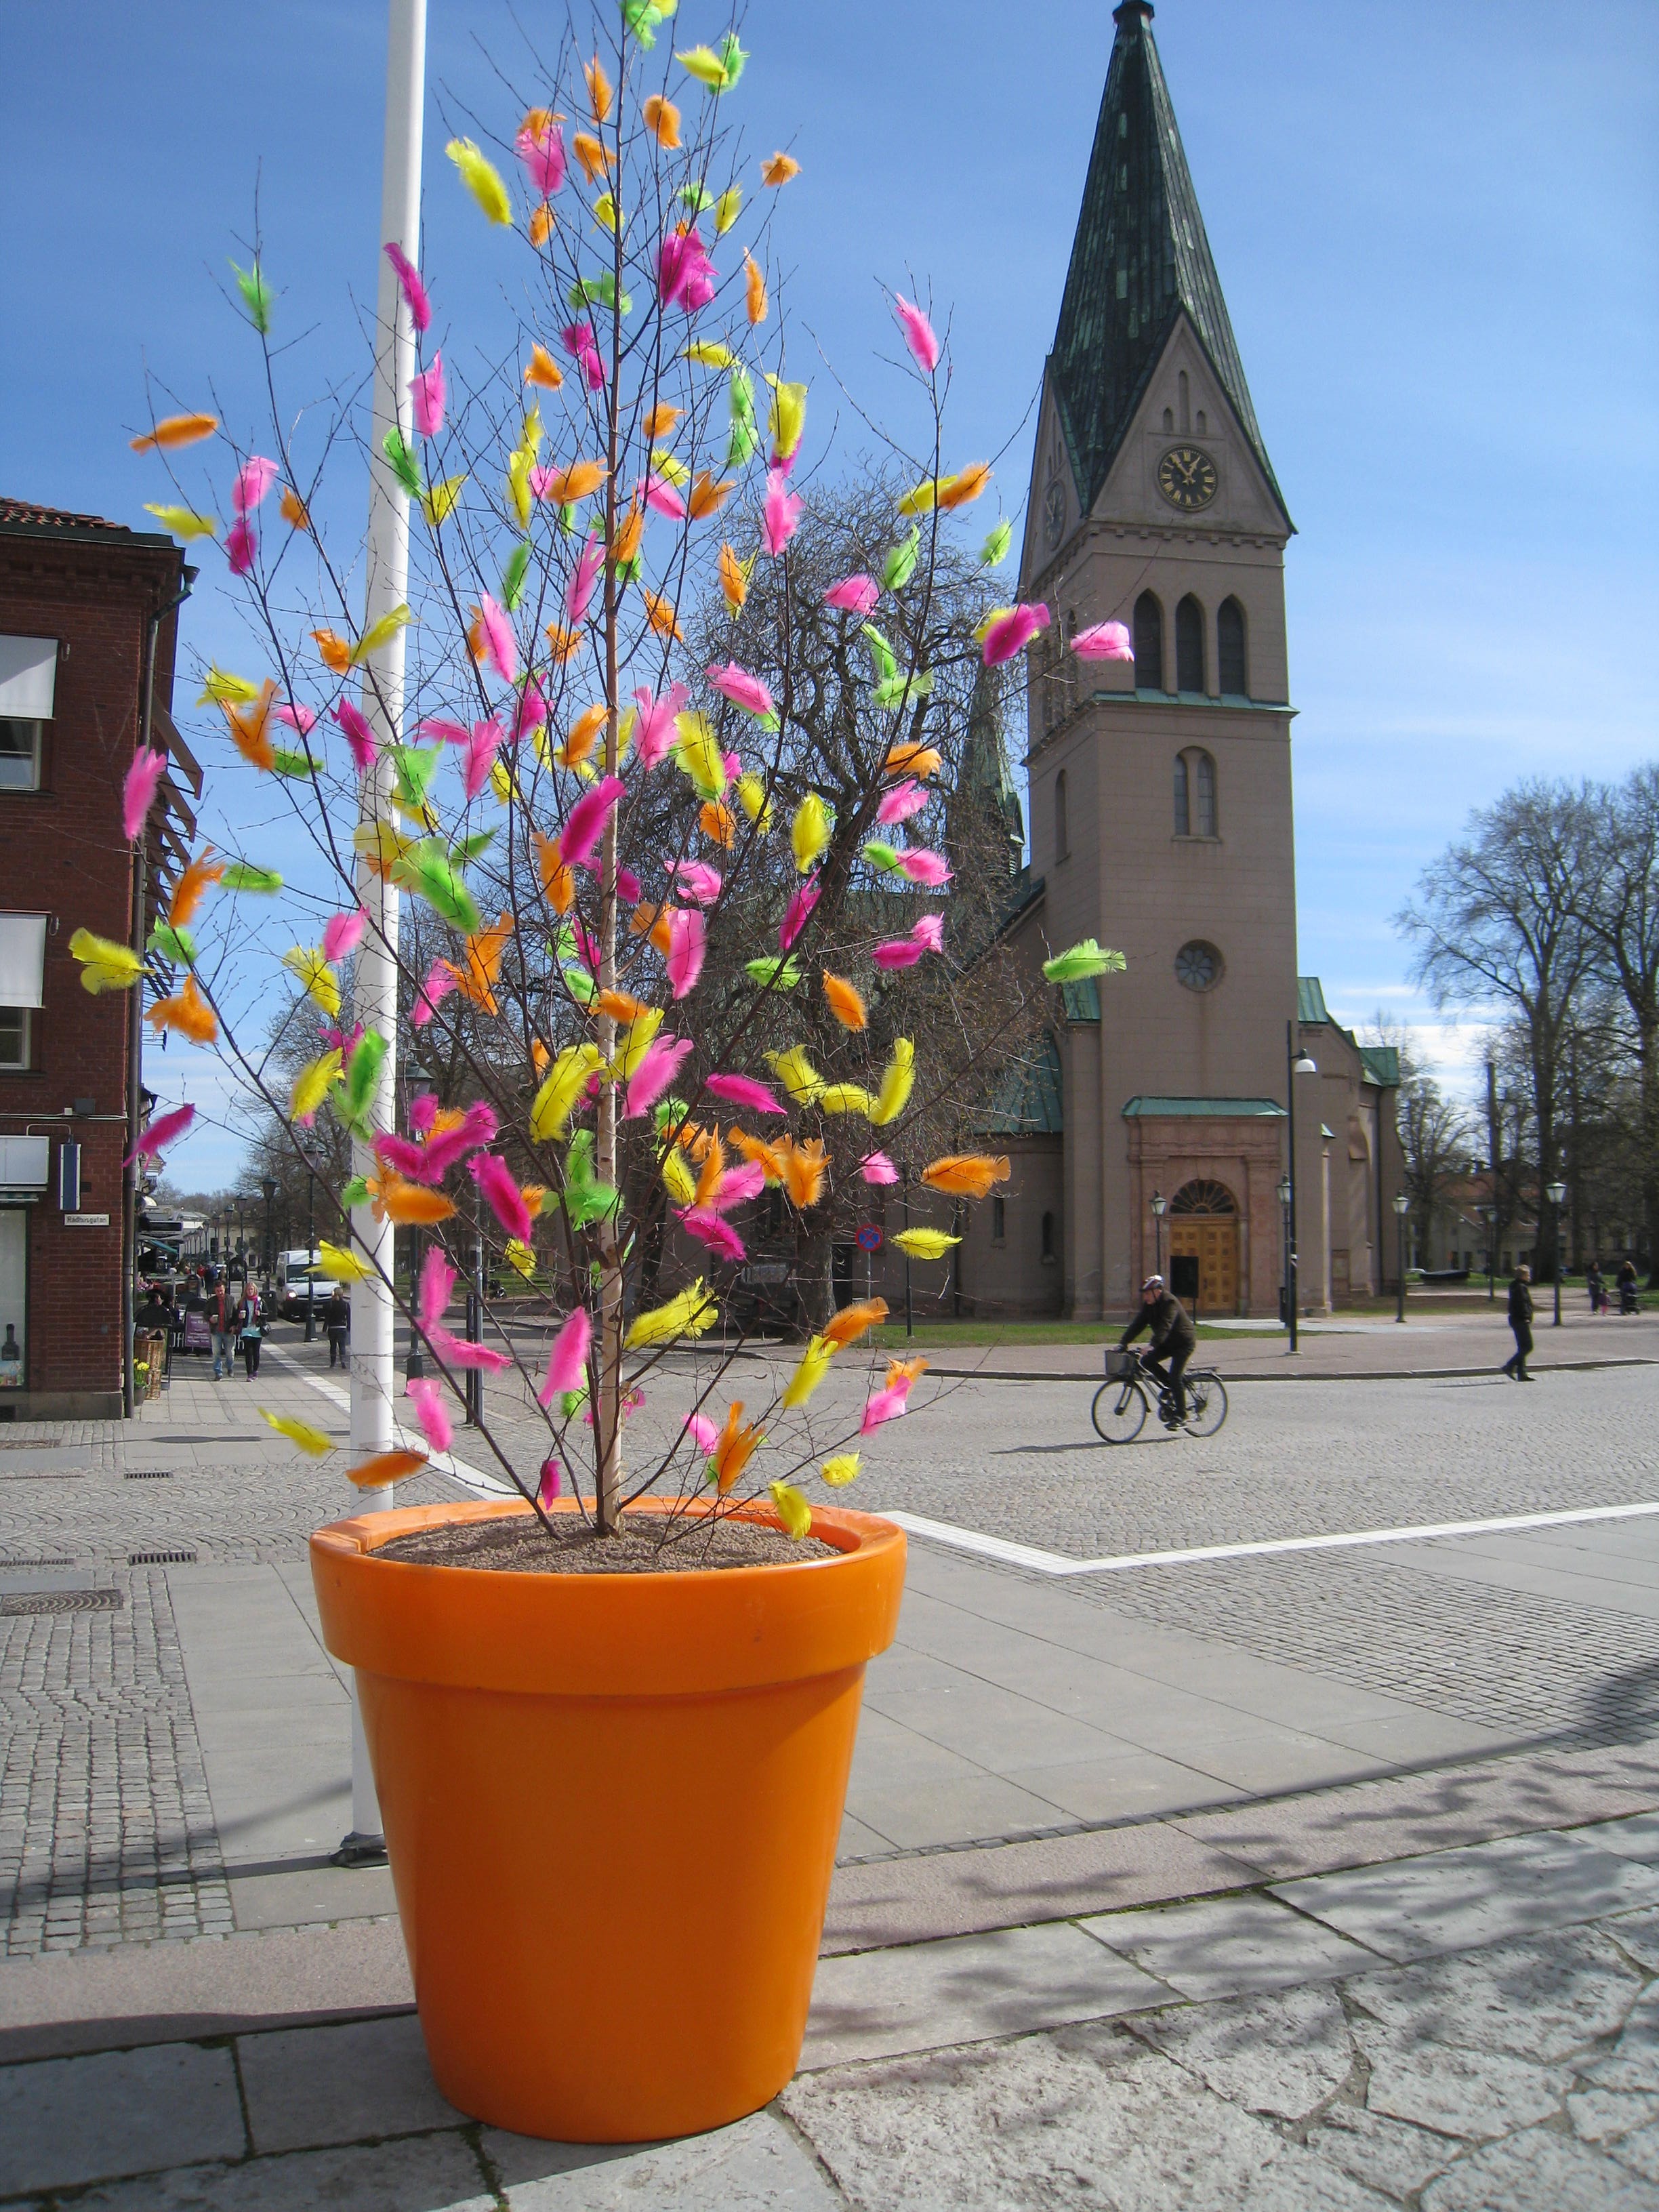
plant, street, house, flower, pot, spring, church, colors, sweden, springs, easter, sky blue, sk vde